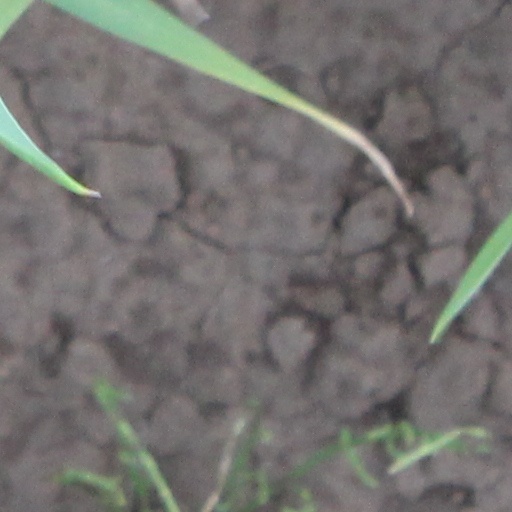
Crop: wheat